Max Müller (footballer)

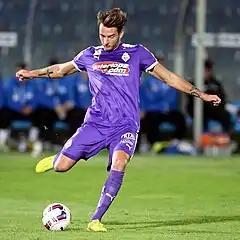
Müller in 2015

Max Müller (born 16 May 1994) is a German professional footballer who plays as a defender for FC Astoria Walldorf.